The Best American Short Stories 2011

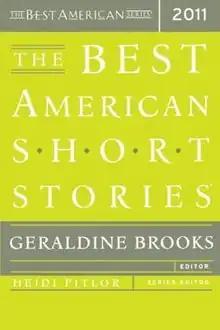

The Best American Short Stories 2011, a volume in the "Best American Short Stories series", was edited by Heidi Pitlor and by guest editor Geraldine Brooks.